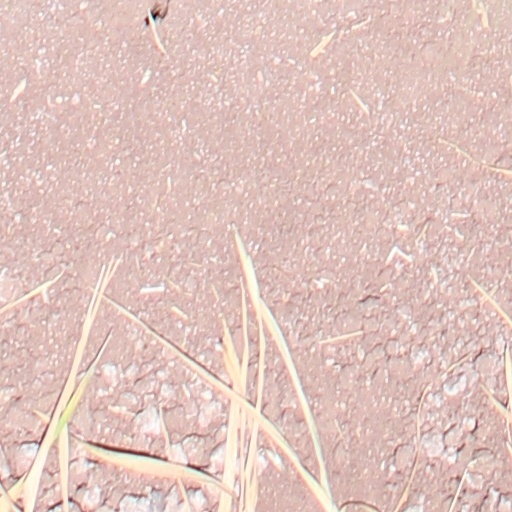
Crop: wheat